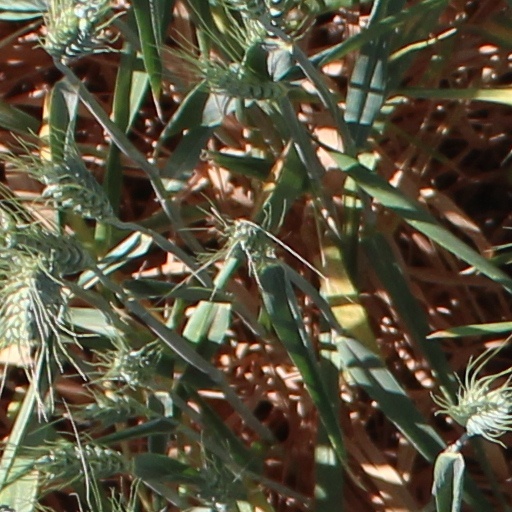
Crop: wheat